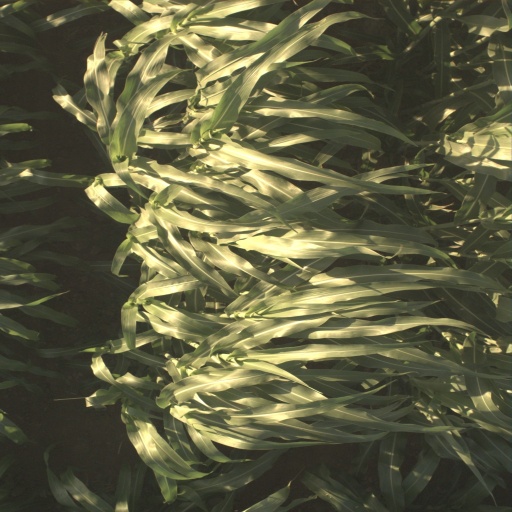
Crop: sorghum